Anteosaurus

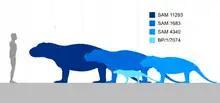
"Anteosaurus" specimens compared in size to a tall human

"Anteosaurus" is one of the largest known carnivorous non-mammalian synapsids and anteosaurids, measuring around long and weighing about . Juvenile specimen BP/1/7074 has an estimated body mass of about , showing extreme disparity in size with adult "Anteosaurus".